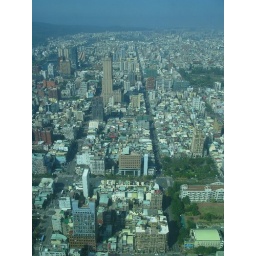
Aerial view from Tuntex Sky Tower, 75th floor - tallest building in kaohsiung